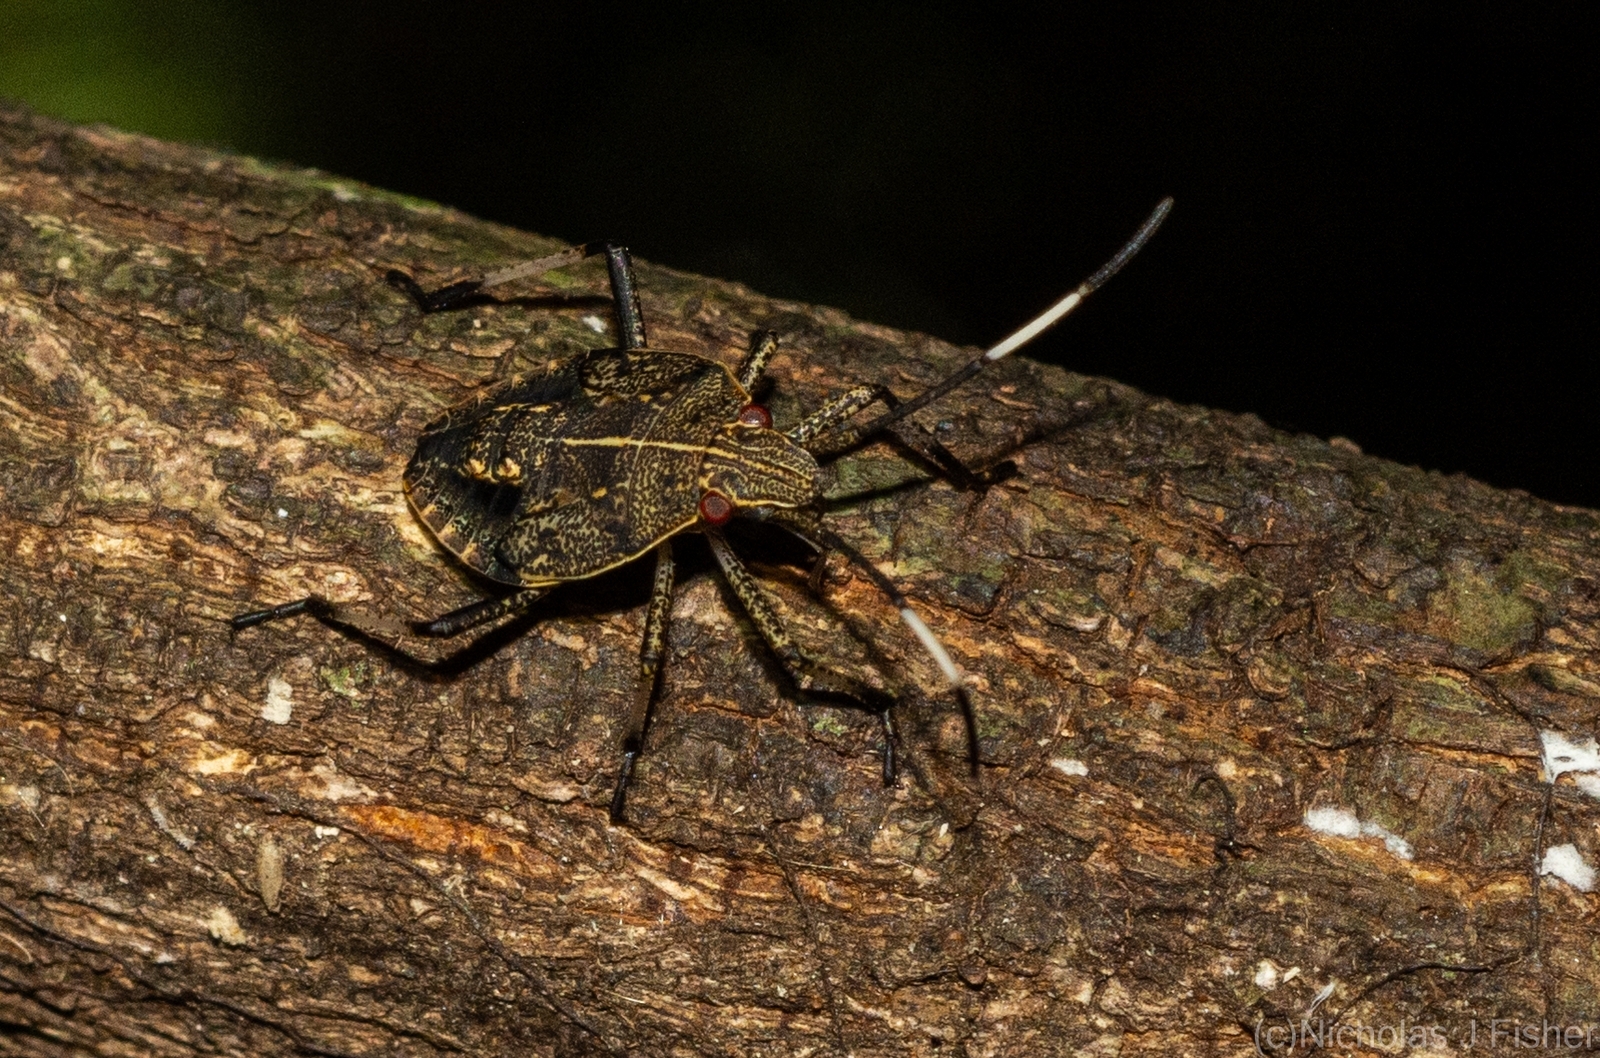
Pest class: stink_bug